Fernando de Valenzuela, 1st Marquis of Villasierra

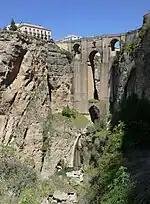
The entry to Ronda, where the Valenzuela family settled in 1485

Fernando de Valenzuela was born in Naples in 1636, only son of Francisco de Valenzuela and Leonora de Encisa y Davila. He was baptised in the church of Sant'Anna dei Lombardi on 17 January 1636.